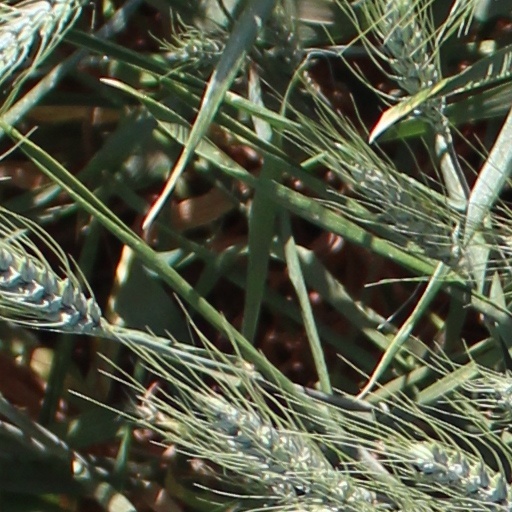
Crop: wheat